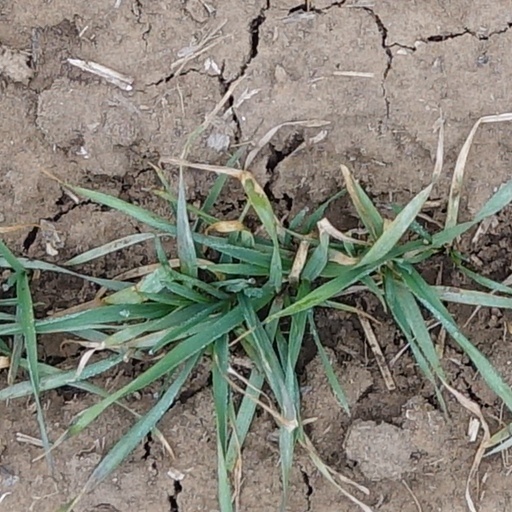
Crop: wheat